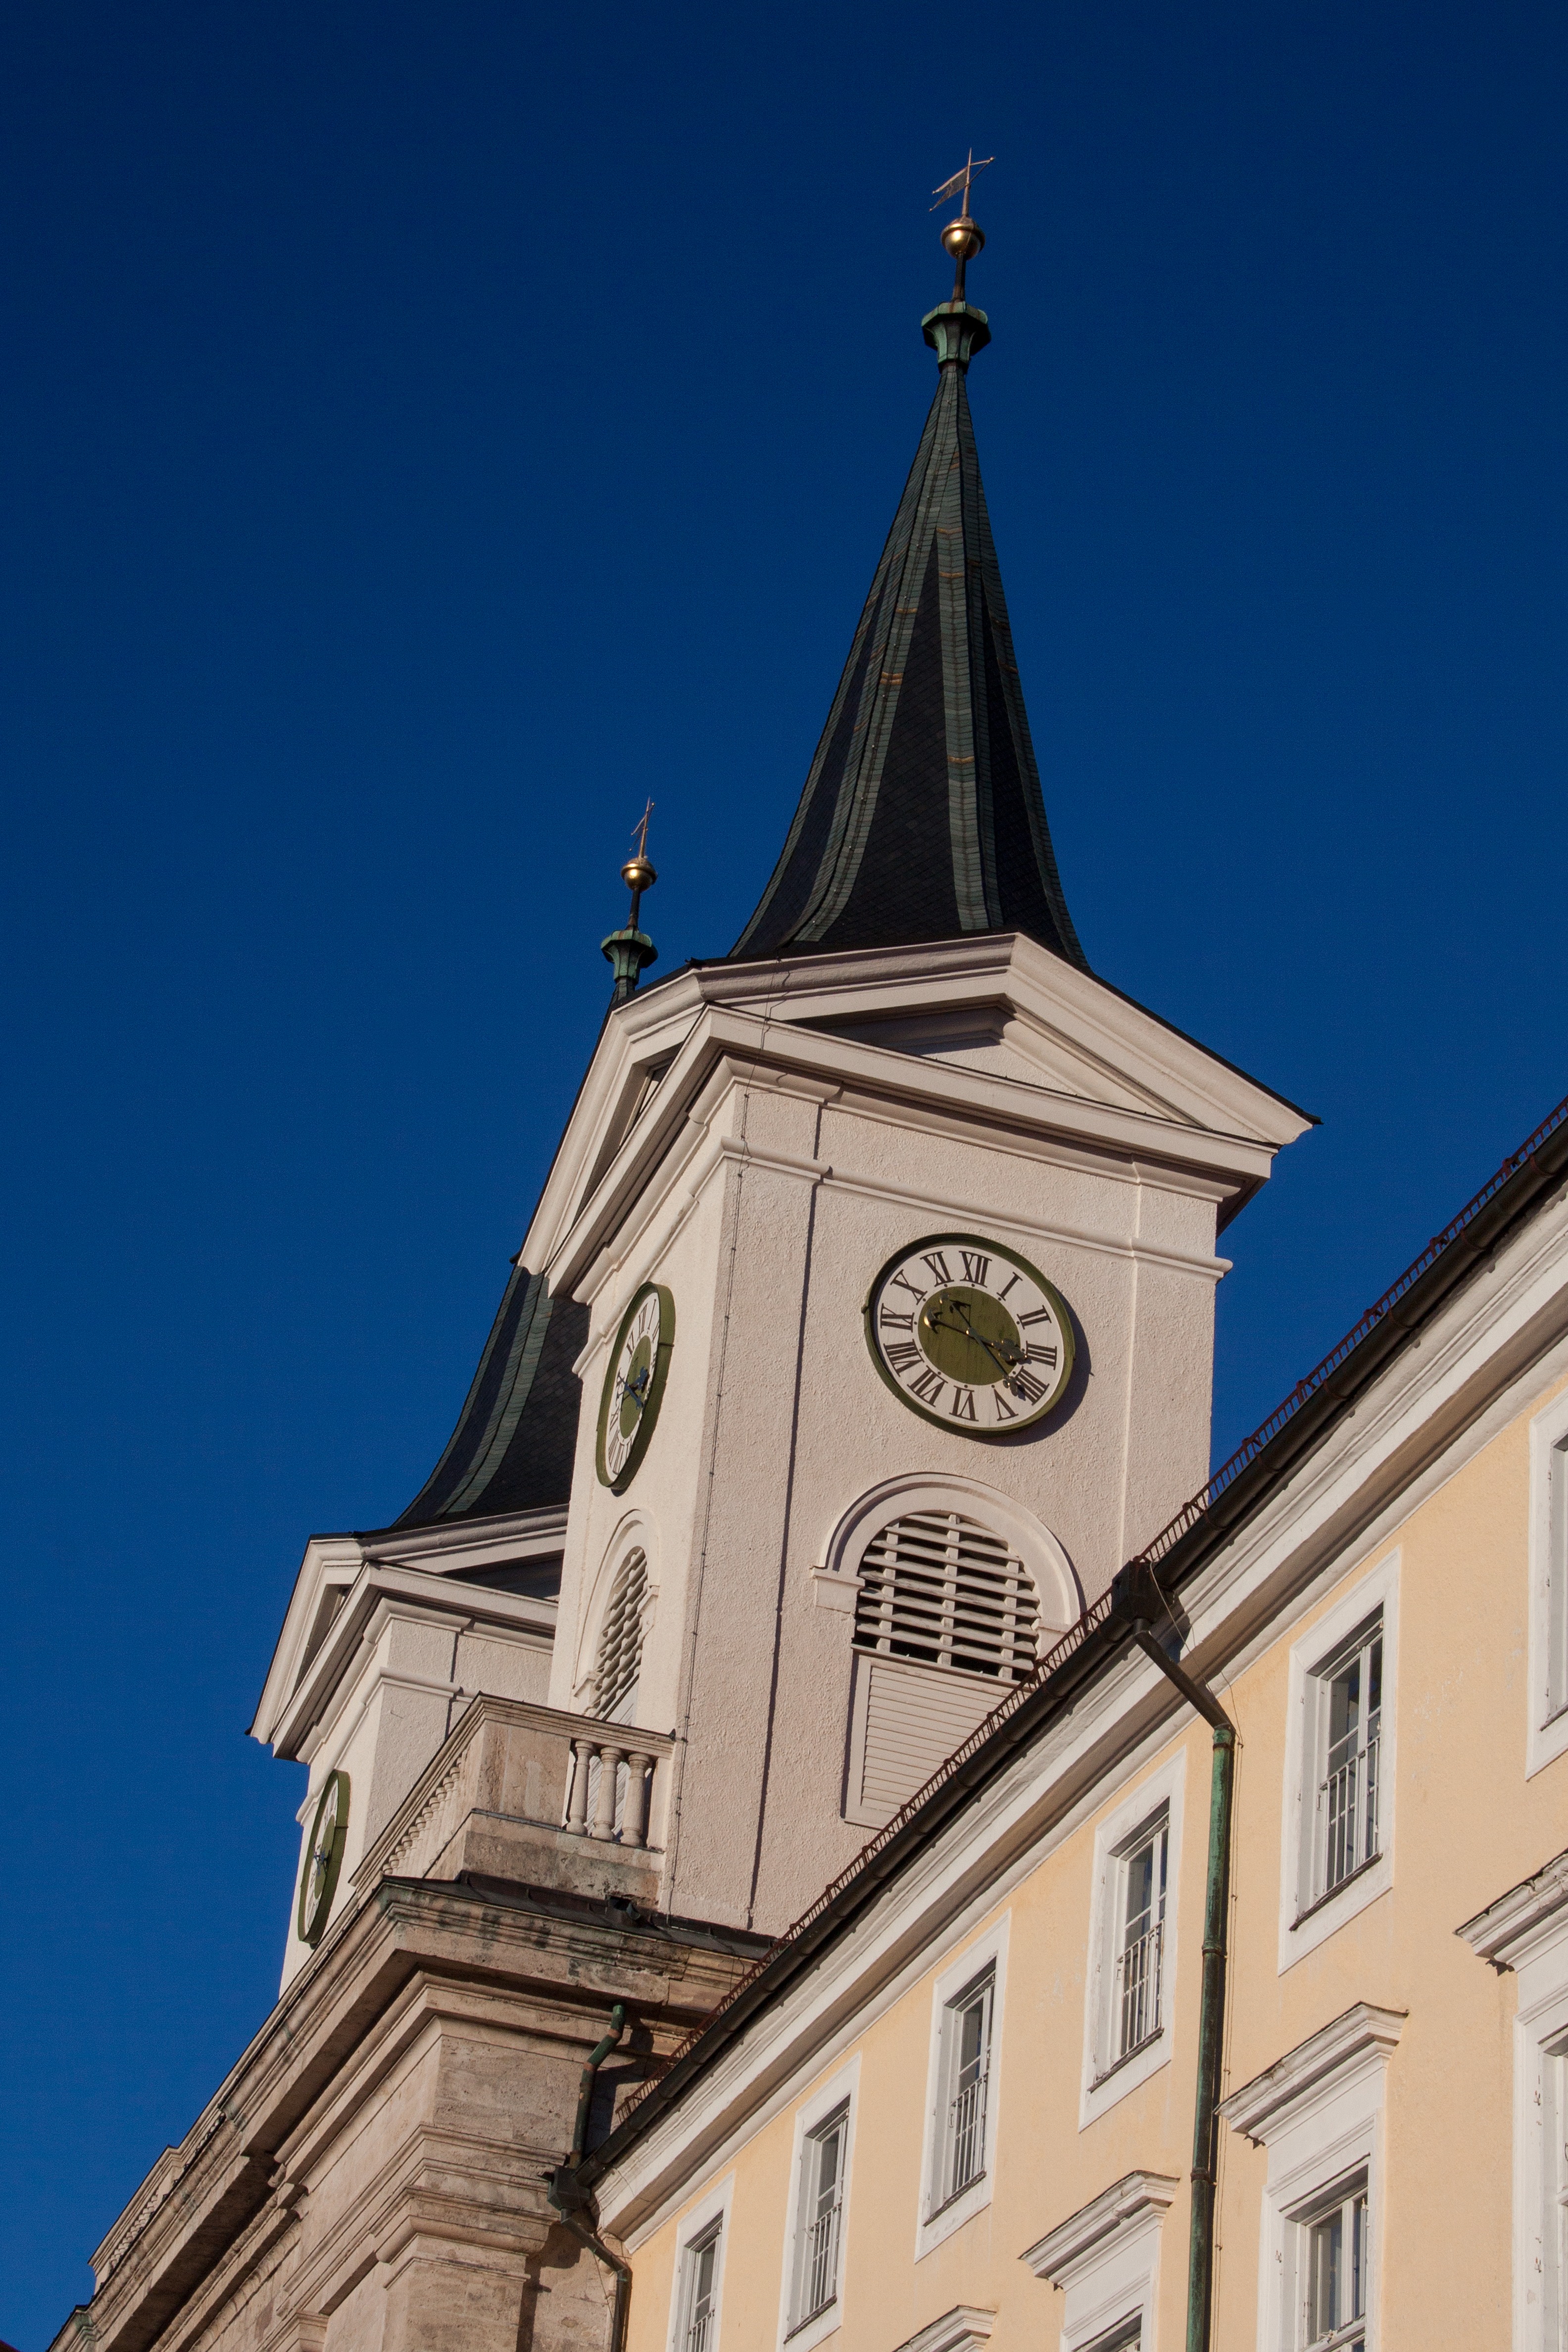
building, tower, landmark, facade, church, cathedral, place of worship, clock tower, bell tower, spire, steeple, monastery, gorgeous, pointed, monastery church, benedictine monastery, church steeples